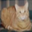
Label: cat